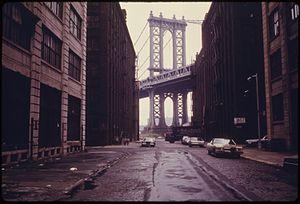
French Connection est un film policier américain réalisé par William Friedkin, produit par Philip D'Antoni avec une musique de Don Ellis, sorti en 1971. Les acteurs principaux en sont Gene Hackman, Fernando Rey et Roy Scheider.